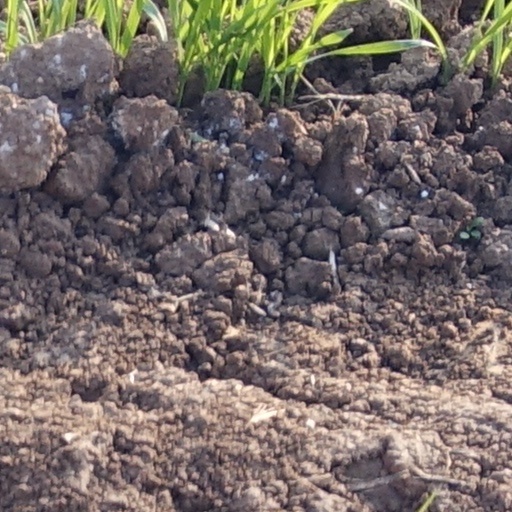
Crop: wheat